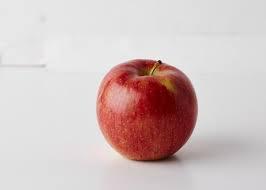
Label: apples